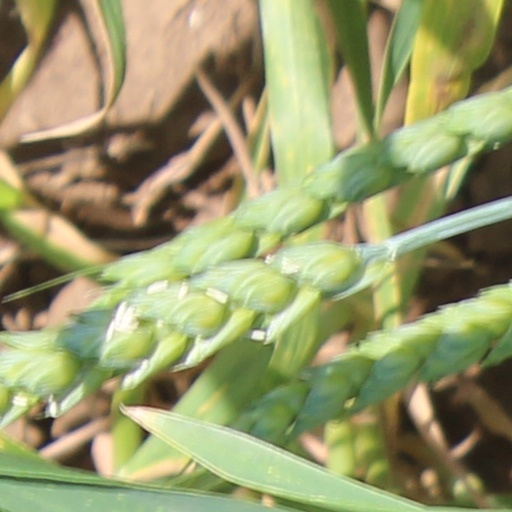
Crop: wheat